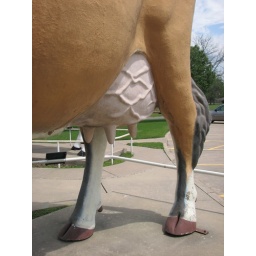
logical closure. You can picture the rest of the cow in off screen space.